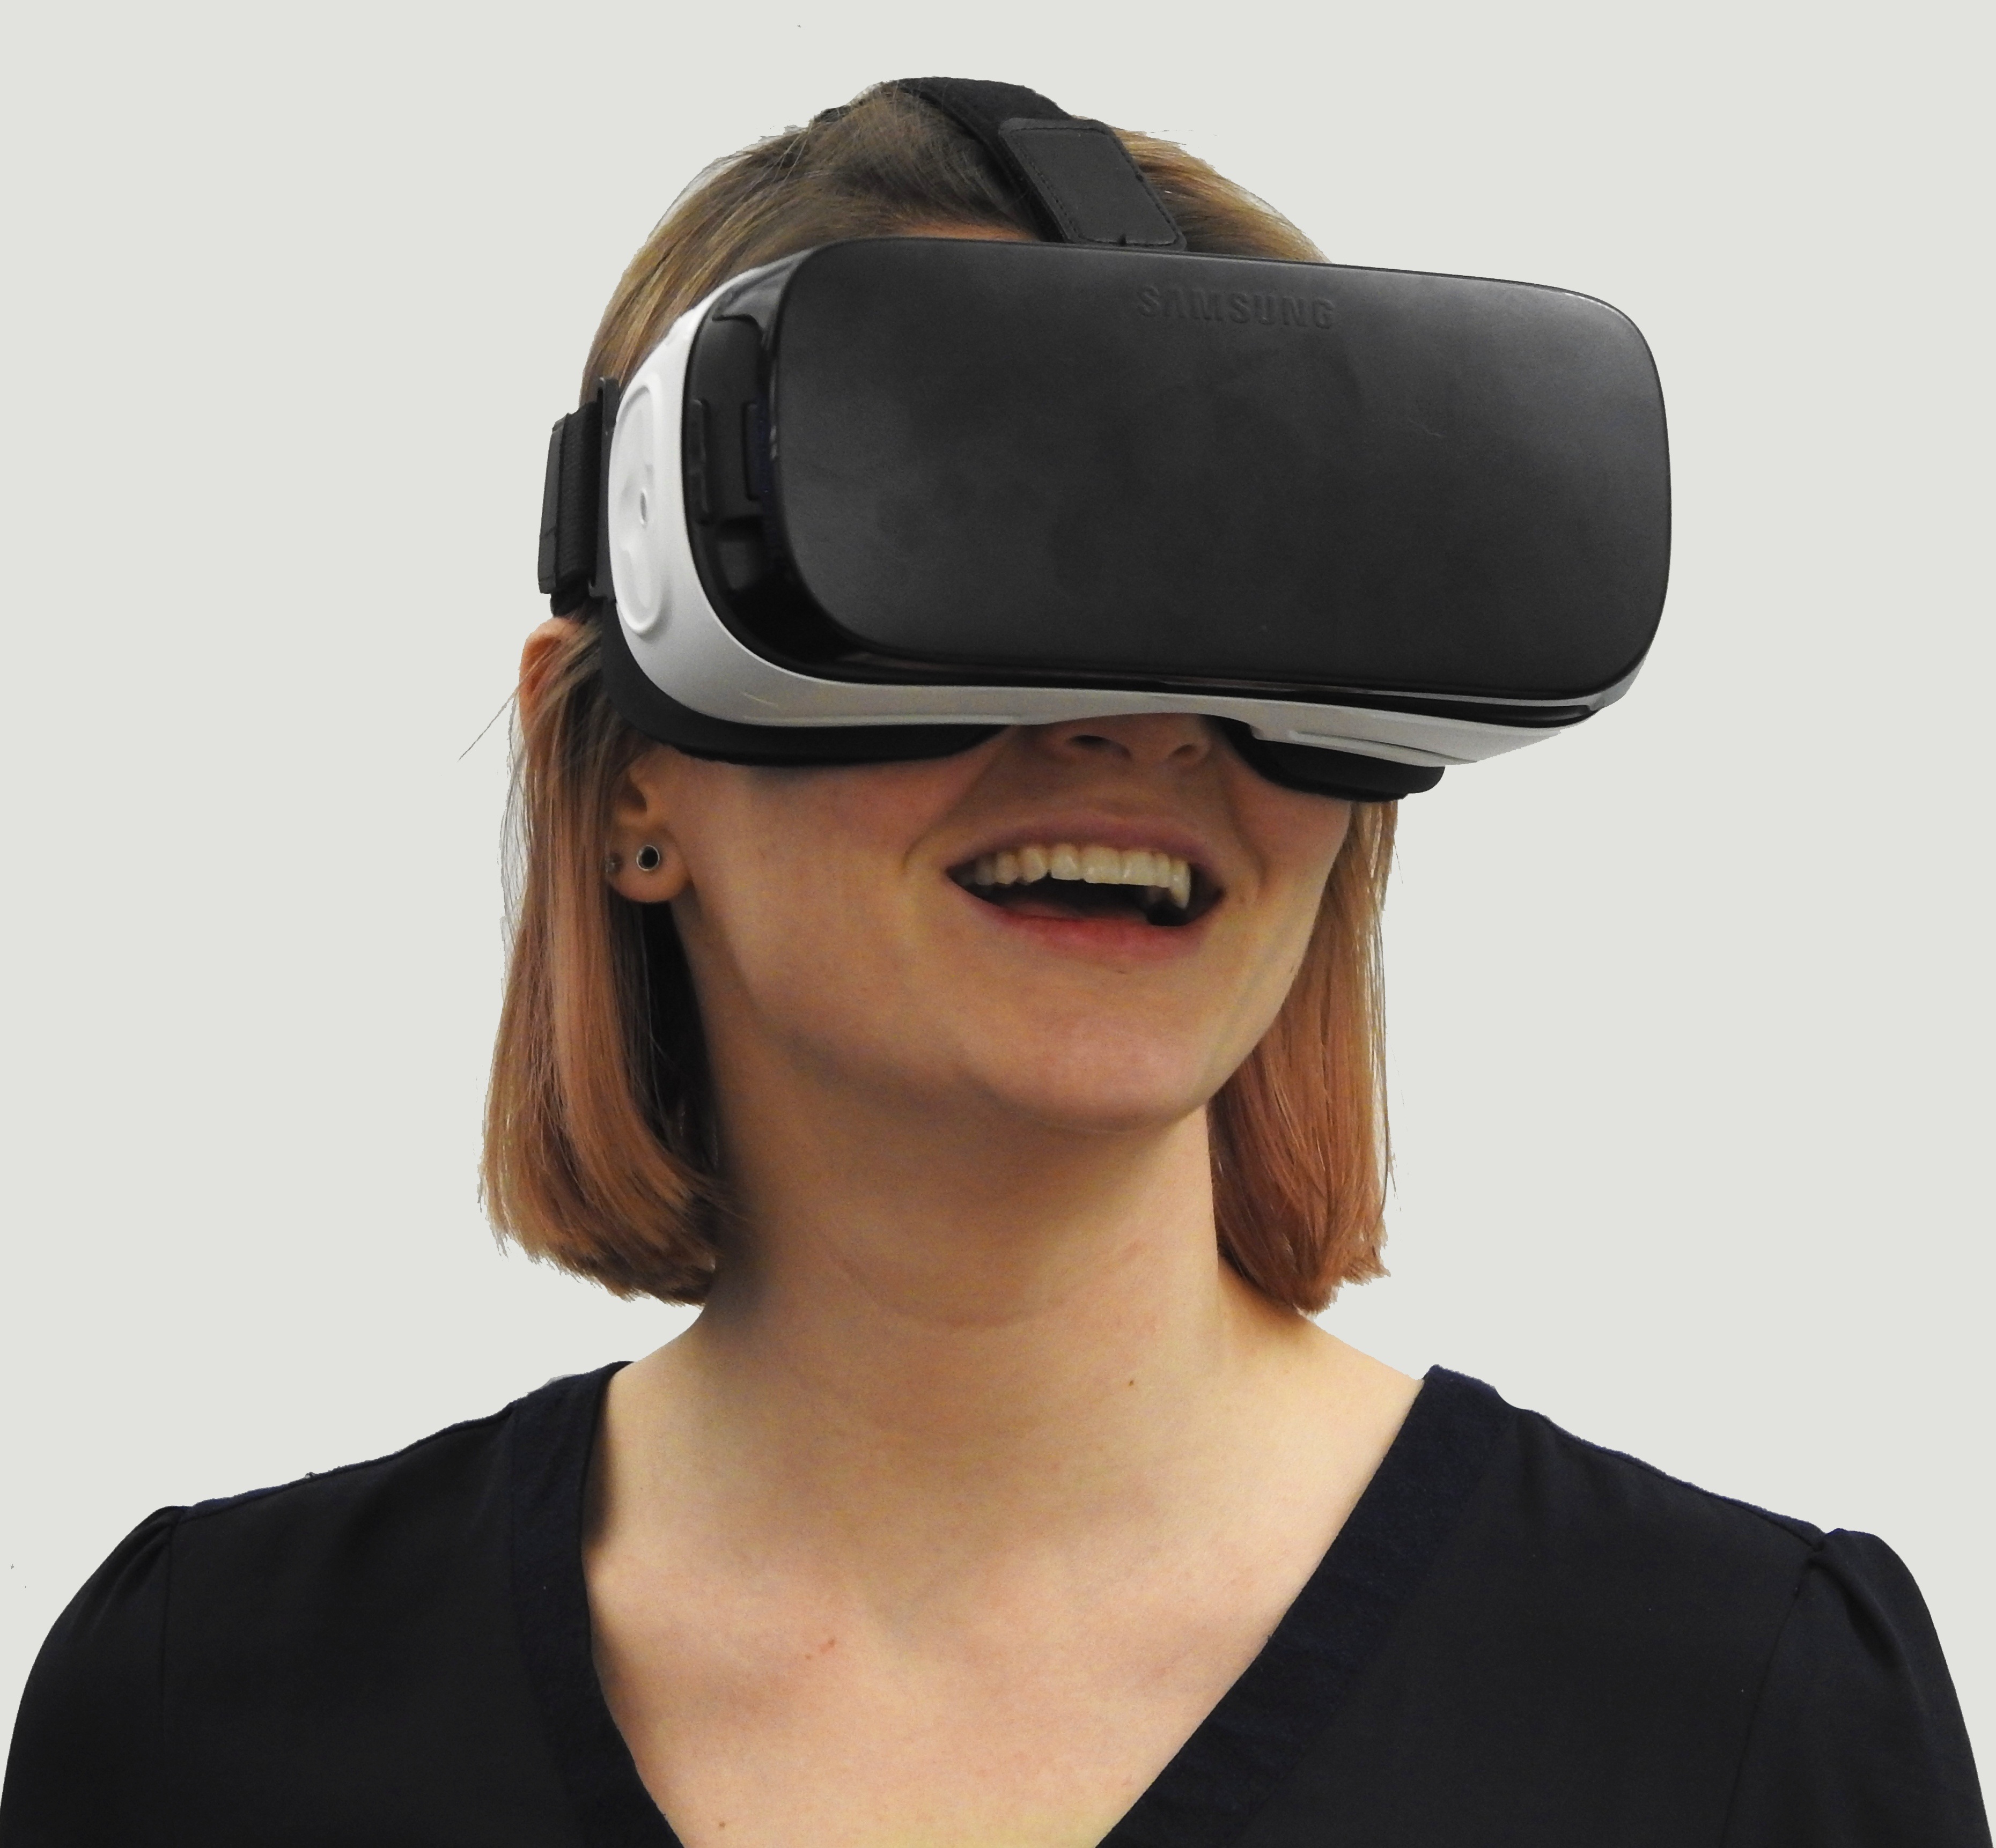
woman, technology, game, female, hat, headgear, device, product, cool image, future, audio, headphones, neck, visual, cap, goggles, eyewear, vr, headset, cool photo, reality, entertainment, virtual, virtual reality, innovation, audio equipment, bicycle helmet, product design, vision care, personal protective equipment, equestrian helmet